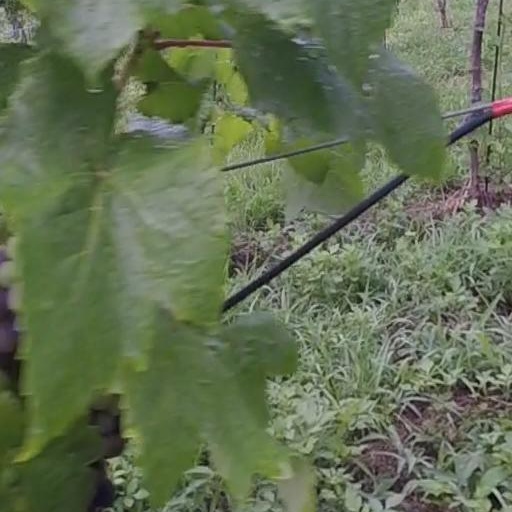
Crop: grape